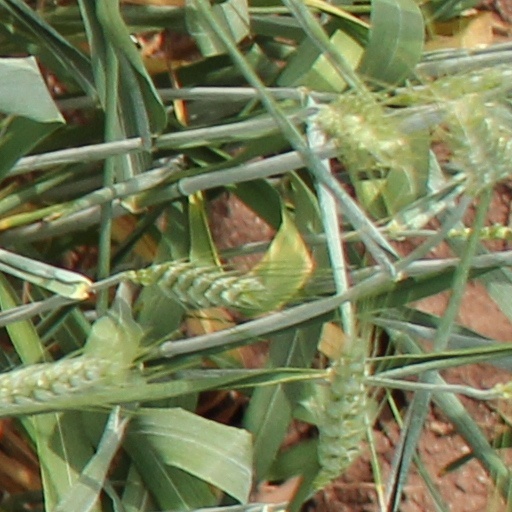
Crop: wheat